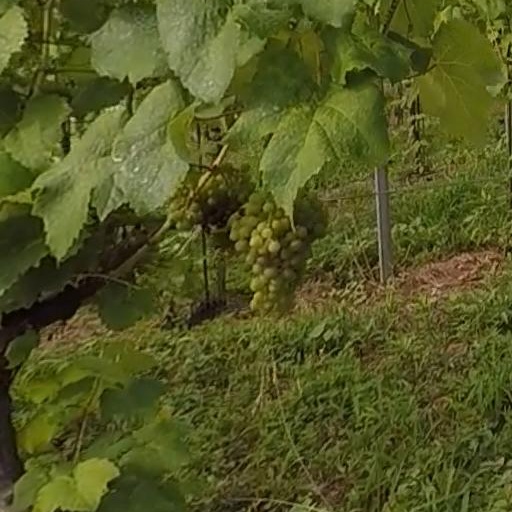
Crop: grape